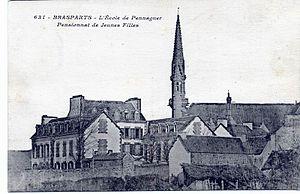
Brasparts
Brasparts [bʁaspaʁ] est une commune du département du Finistère, dans la région Bretagne, en France.